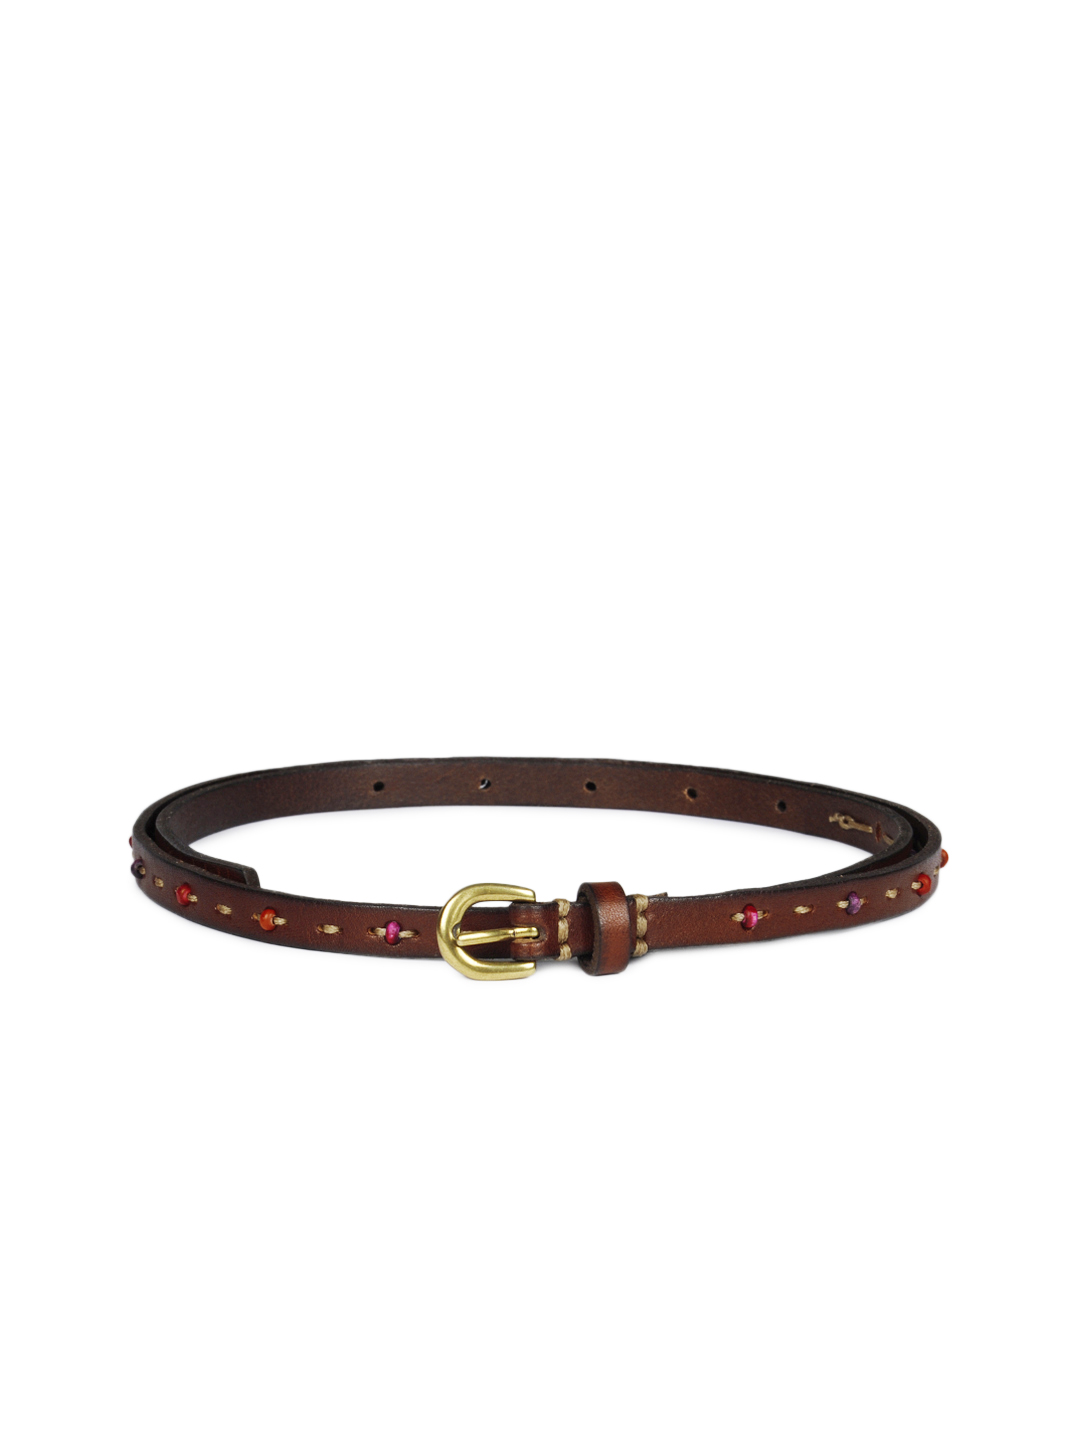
Fossil Women Brown Skinny Mini Belt
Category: Accessories / Belts / Belts
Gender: Women
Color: Brown
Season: Summer 2012
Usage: Casual